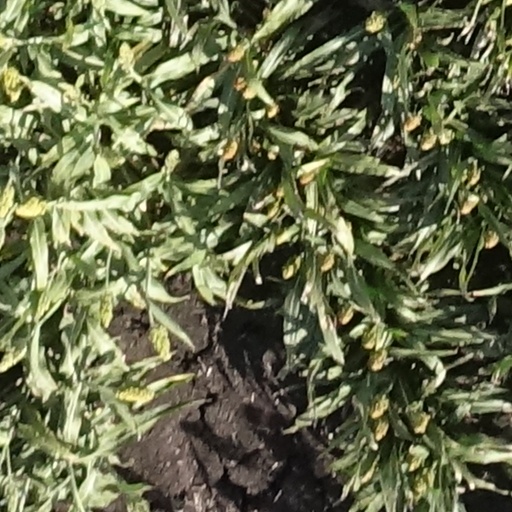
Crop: sorghum